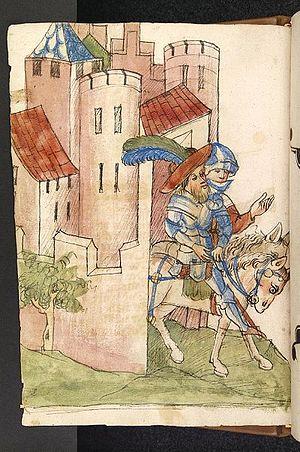
Cet article est une liste non exhaustive d'œuvres concernant le cycle arthurien. Elles sont classées par genre et par ordre alphabétique.